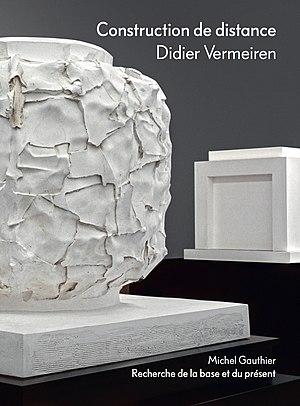
Couverture
Didier Vermeiren, né en 1951 à Bruxelles, est un sculpteur belge.